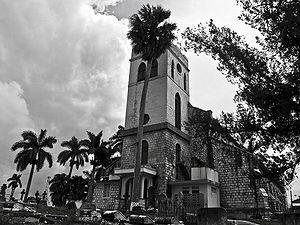
La culture de la Jamaïque est une combinaison des différentes cultures des peuples ayant habité l'île. Elle désigne d'abord les pratiques culturelles observables de ses habitants.